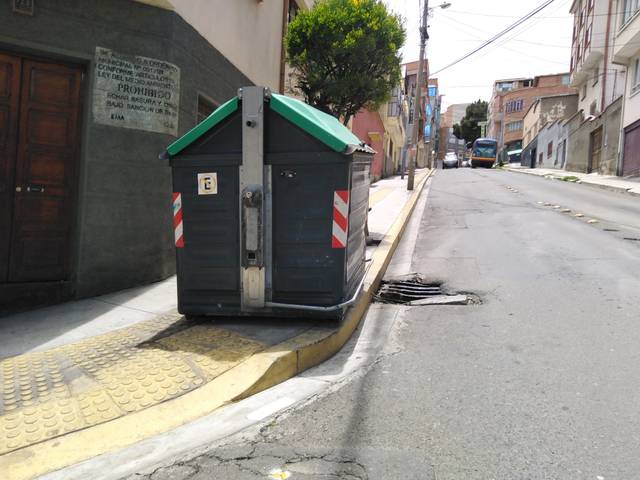
Region: Bolivia
Coordinates: -16.507, -68.137